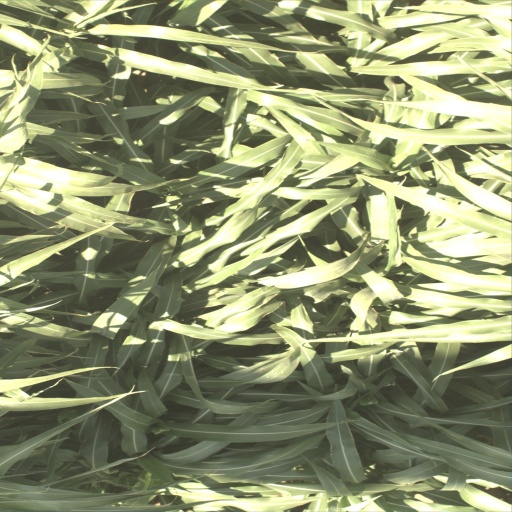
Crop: sorghum